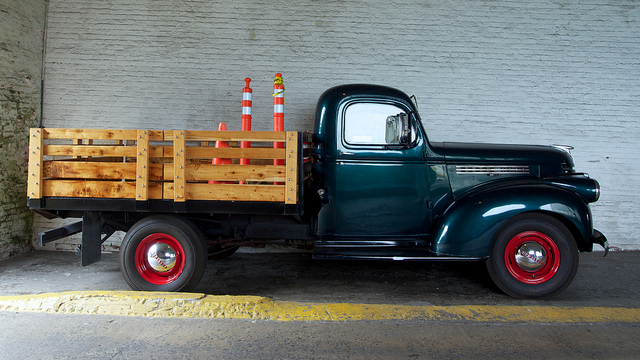
an old truck sitting by a wall with some orange poles on the side of it

A truck that has some orange cones in its bed.

A truck parked inside of a business garage.

An old blue truck sits idle with traffic markers in the back.